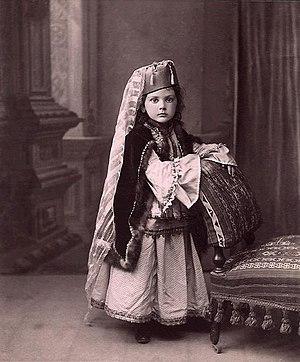
Dimitri Ivanovitch Ermakov, né en 1845 à Tiflis dans l'Empire russe et mort dans la même ville en 1916, possiblement le 10 novembre, est un photographe russe, notamment connu pour ses photographies des paysages, monuments et populations du Caucase.